Bullitt County (film)

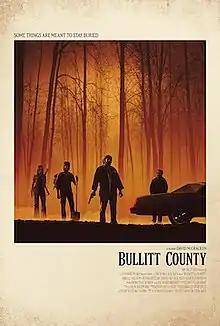
Official poster

Bullitt County is a 2018 American thriller film written and directed by David McCracken and produced by Josh Riedford through their co-owned production company Mr. Pictures. It stars Mike C. Nelson, Jenni Melear, David McCracken, Napoleon Ryan, Richard Riehle, and Dorothy Lyman. The film follows four friends who reunite in 1977 for a bachelor party to hunt for buried Prohibition money on Kentucky's Bluegrass Bourbon Trail, only to become ripped apart by greed, corruption, and murder.